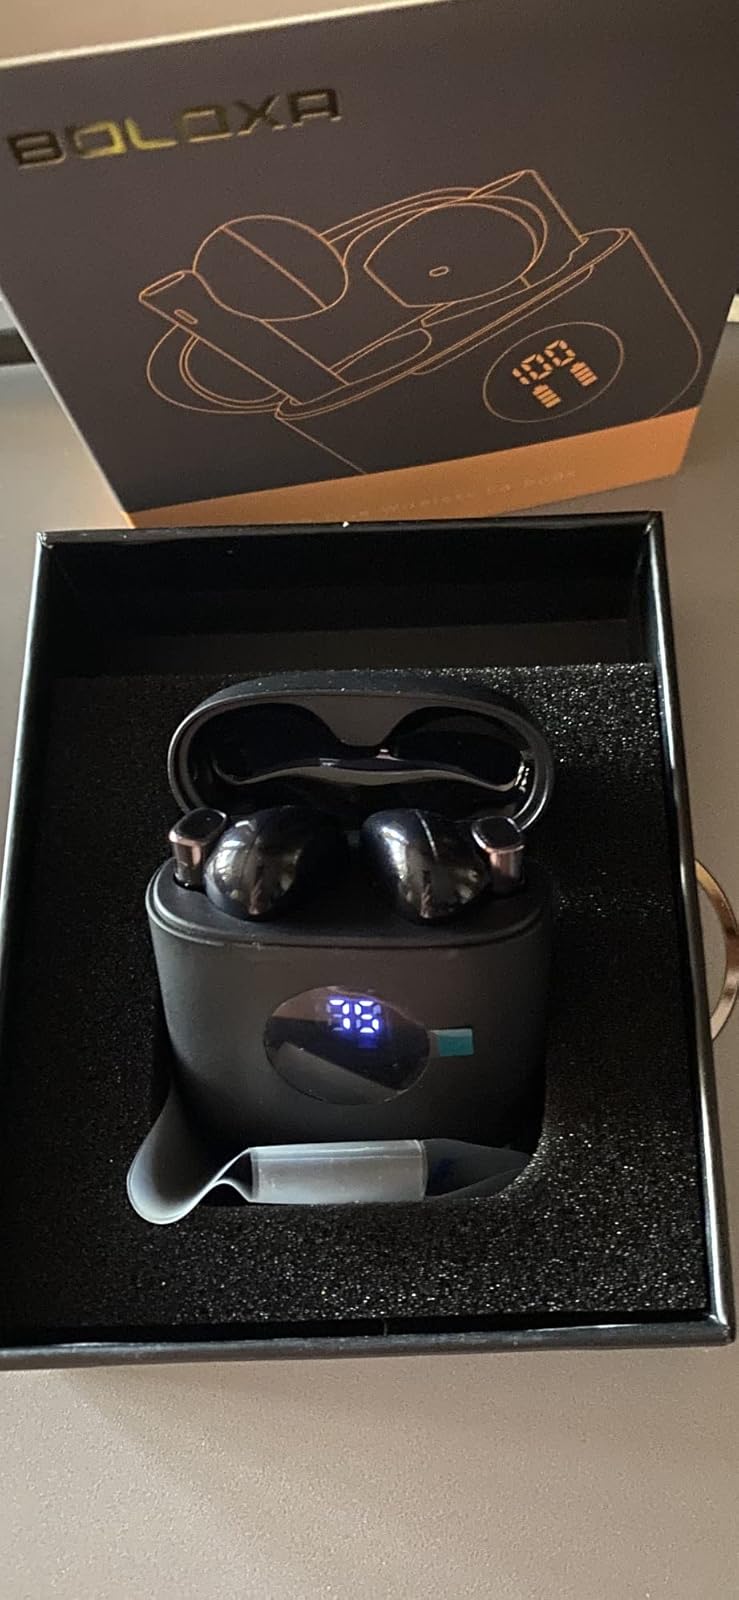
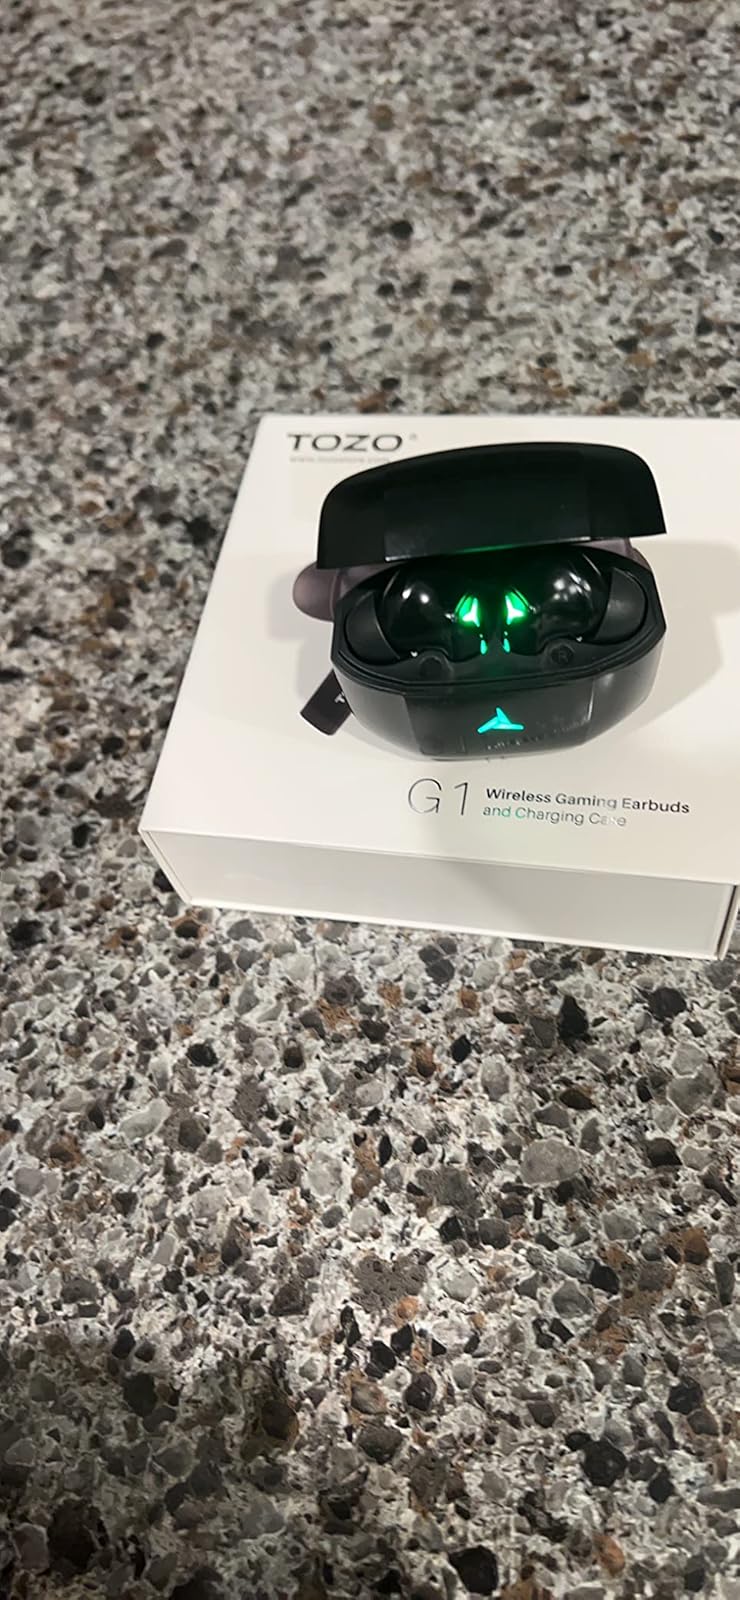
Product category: earbuds
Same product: no